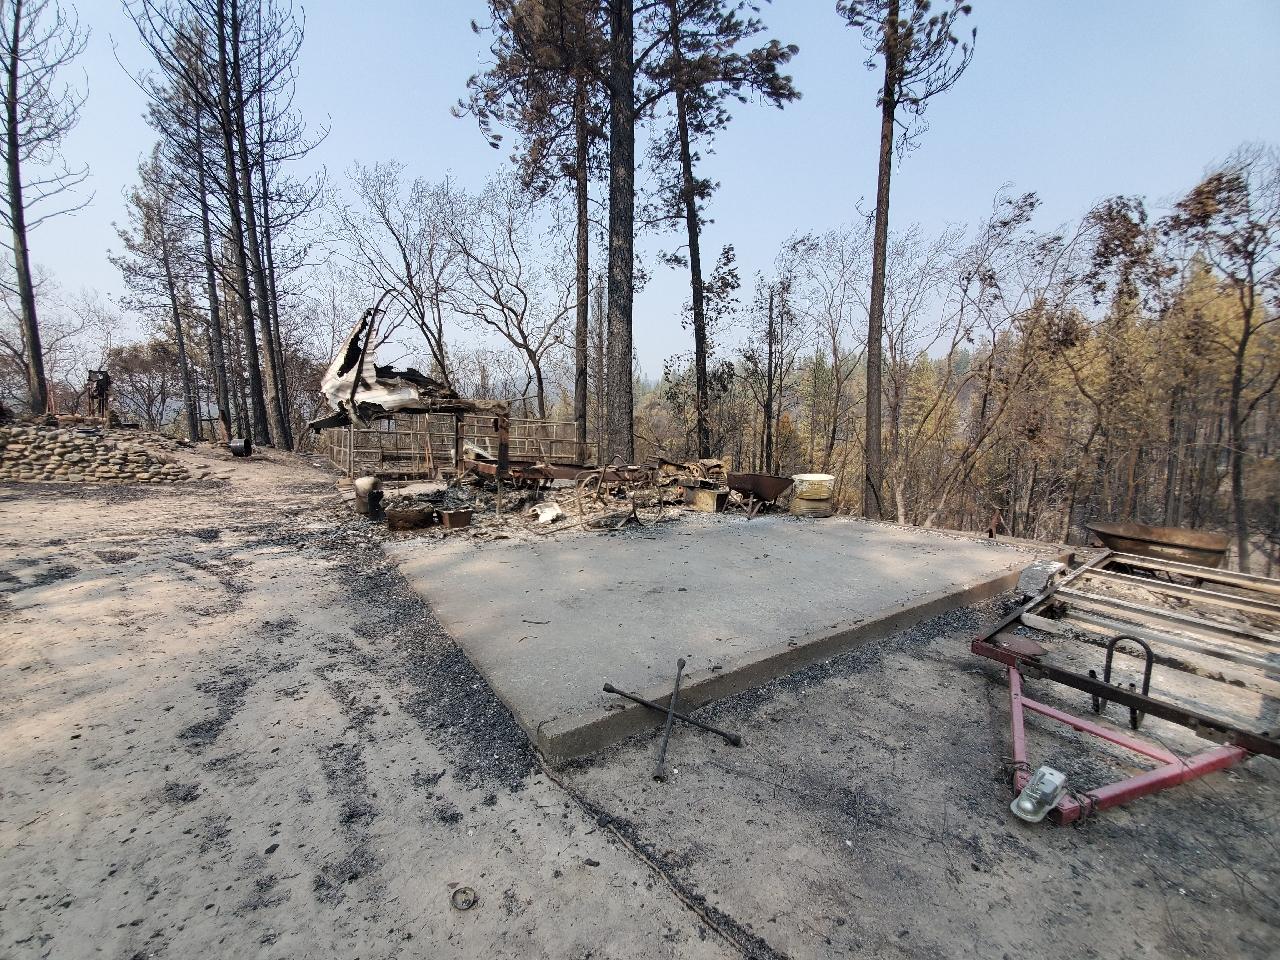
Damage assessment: destroyed